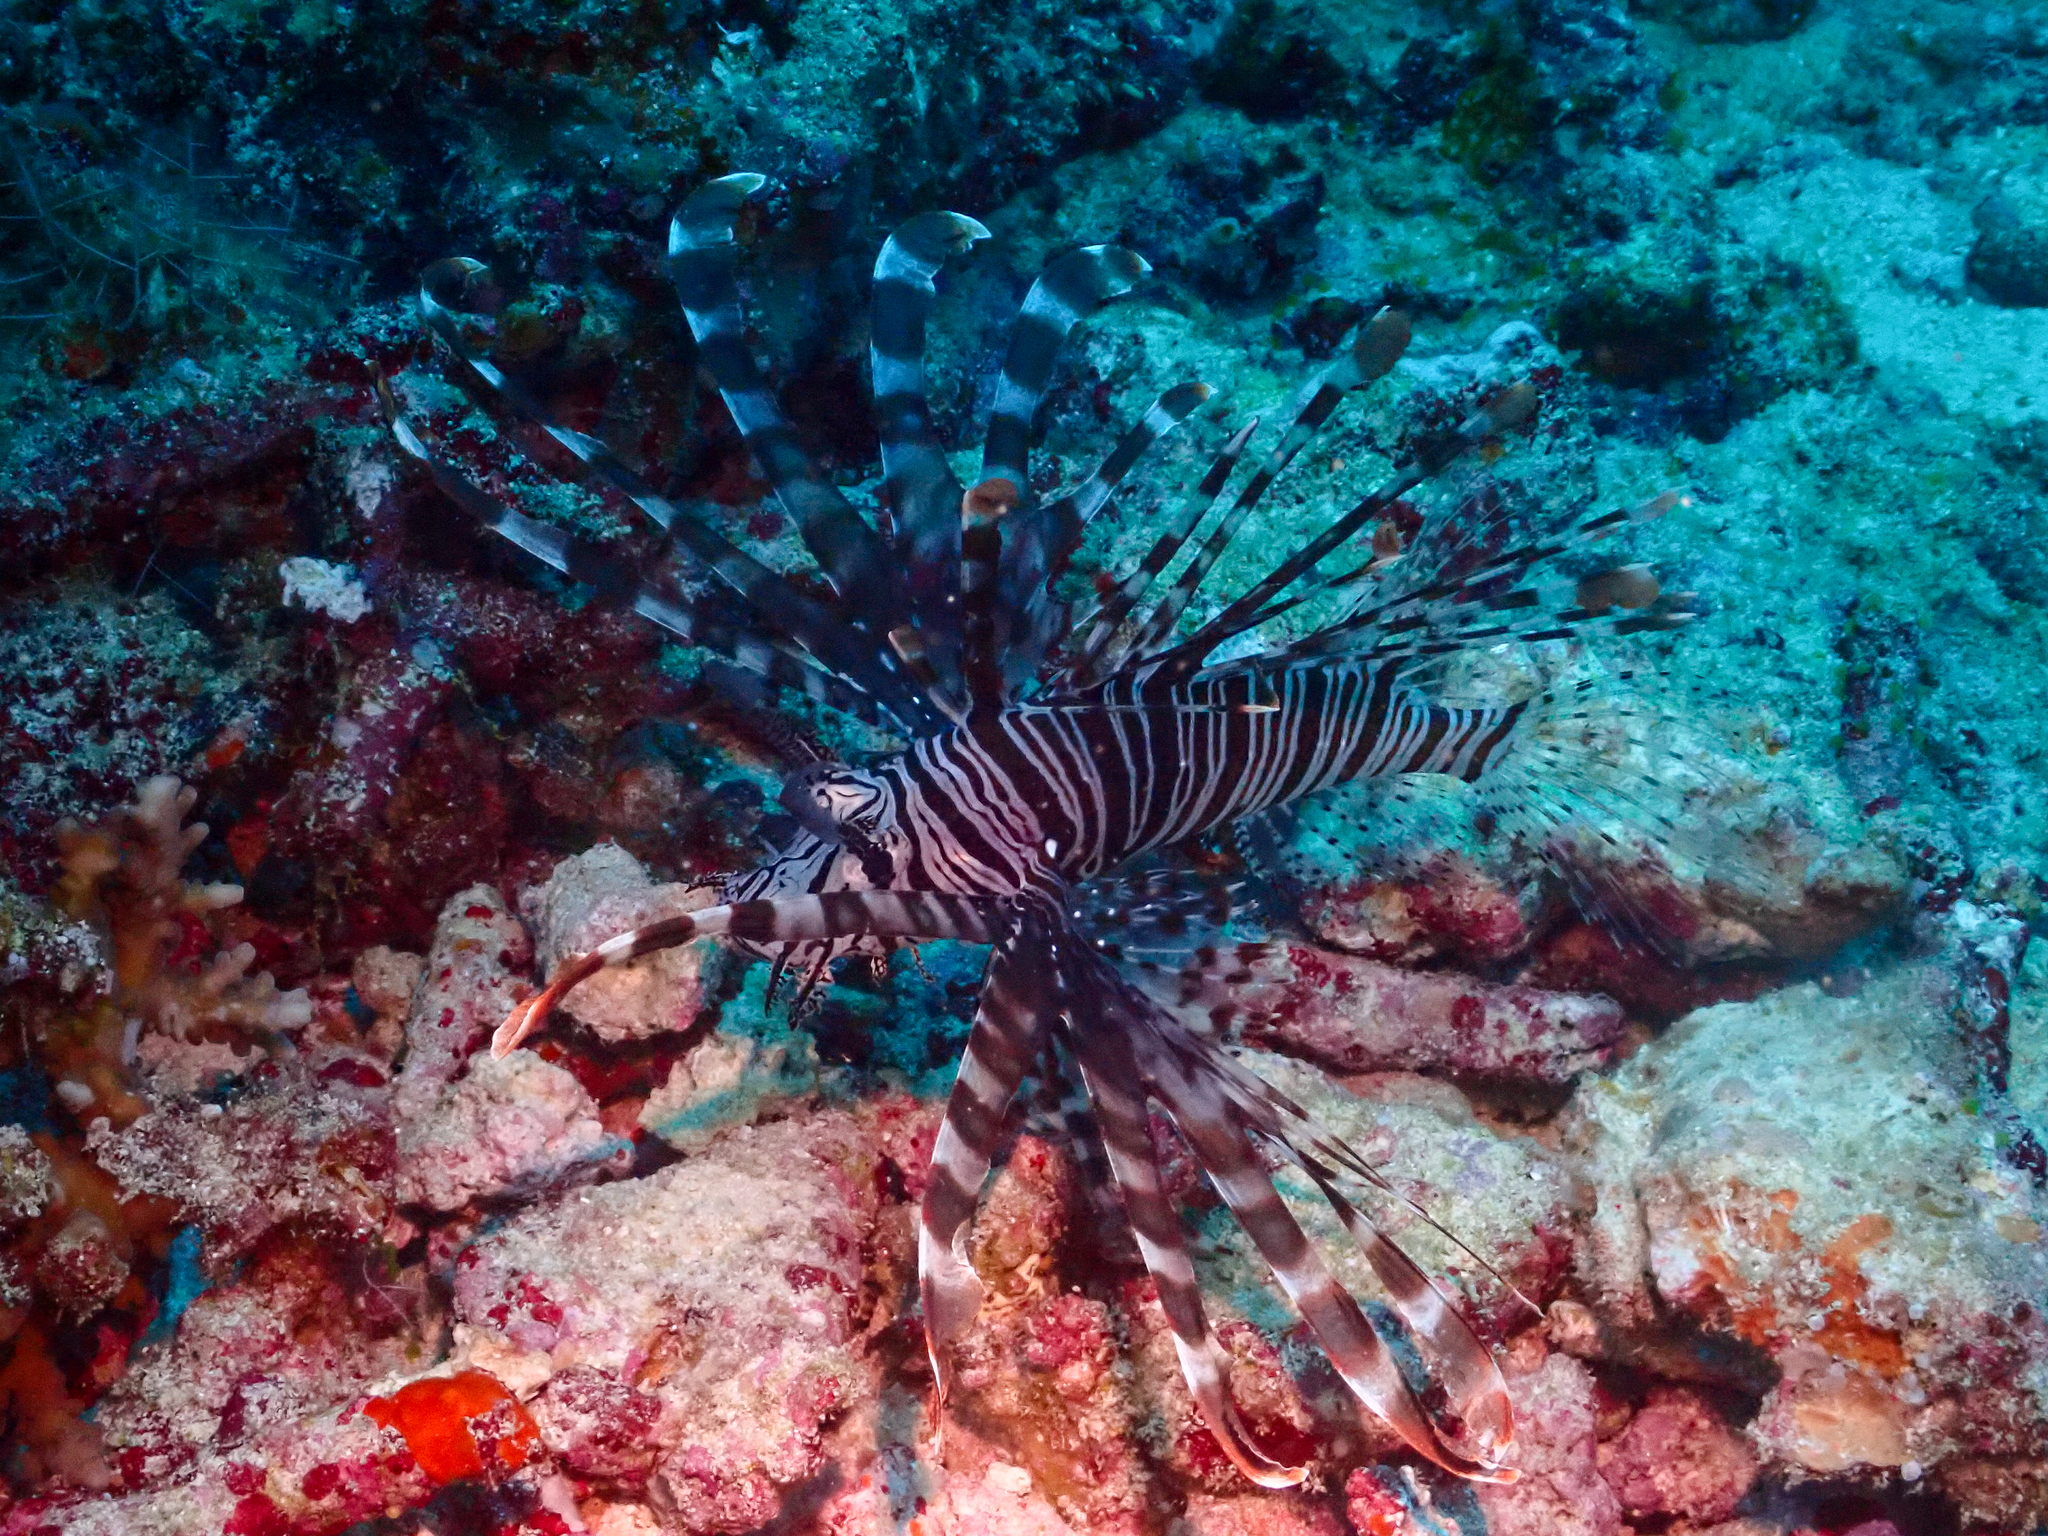
Pterois volitans (Red Lionfish)